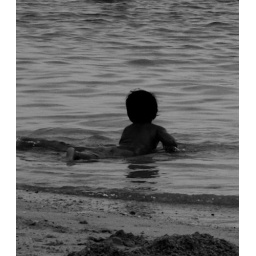
Little boy body surfing in the shallows at the tiny beach in Candidasa